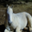
Label: horse